Date Munemoto

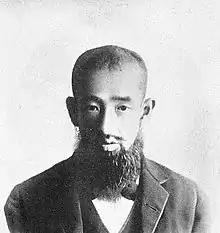
Portrait of Date Munemoto

Count was a Bakumatsu period Japanese samurai, and the 14th and final "daimyō" of Sendai Domain in the Tōhoku region of northern Japan, and the 30th hereditary chieftain of the Date clan.